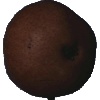
Label: Pear Kaiser 1